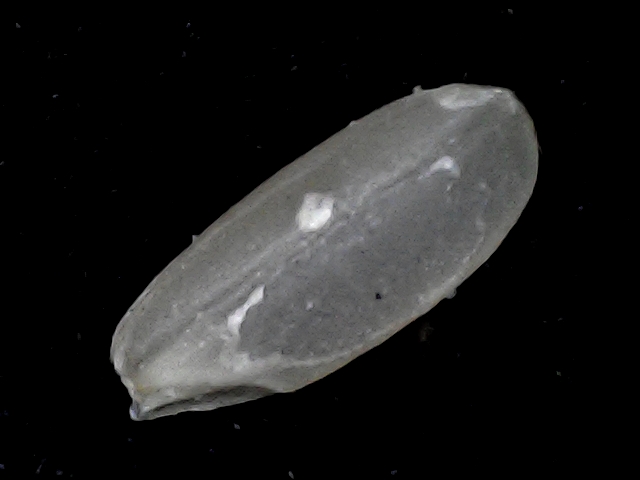
Rice variety: BR22